WDRC-FM

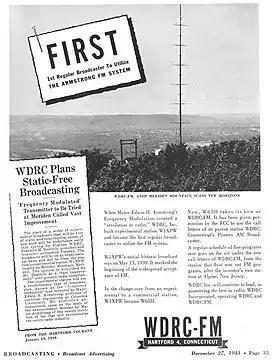
WDRC-FM advertisement from 1943.

WDRC-FM traces its roots to the Doolittle Radio Company, which established what would become WDRC (AM) in 1922. In 1941, Doolittle upgraded an experimental FM station to a commercial license and used the call letters WDRC-FM. Doolittle sold the FM station in 1956 to General Broadcasting Corporation and the AM station in 1959 to Buckley Broadcasting. Buckley inherited a second FM license, which it used to establish the current WDRC-FM. The original WDRC-FM is now WHCN.